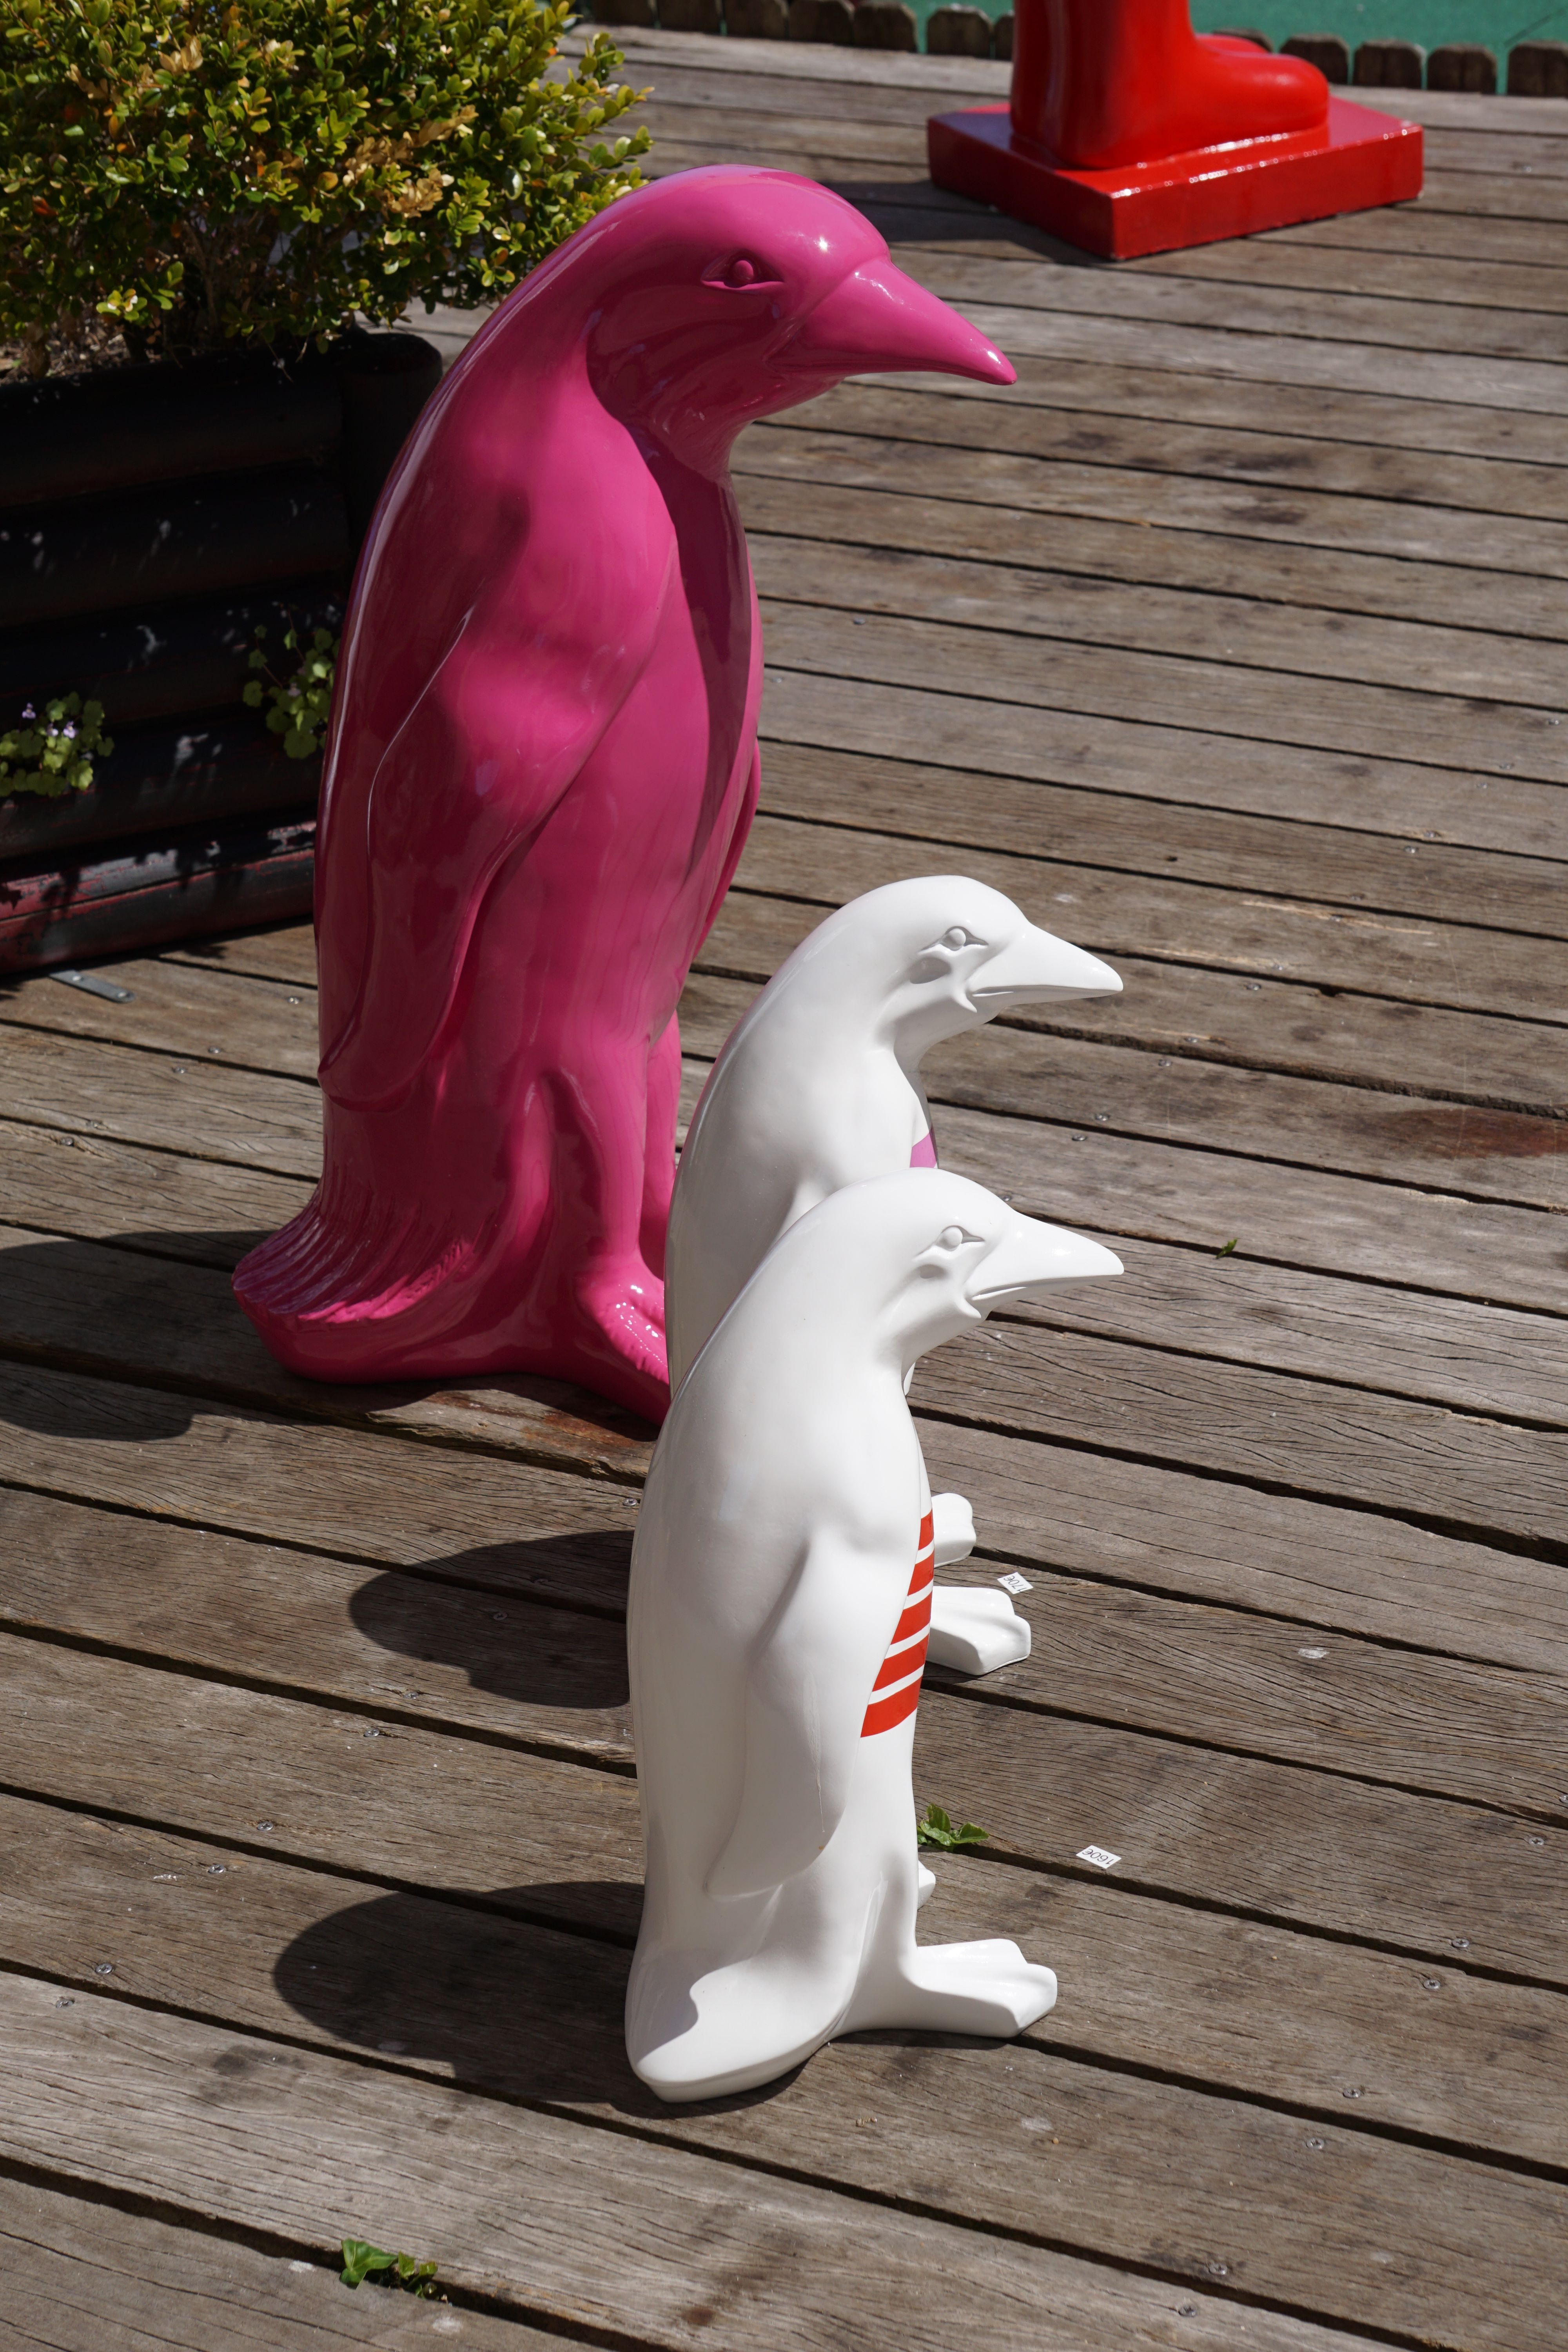
bird, wing, seabird, beak, colors, vertebrate, statues, sculptures, exhibition, penguins, water bird, modern art